Gravity train

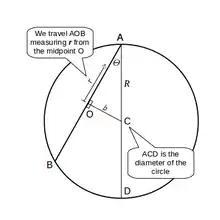
Path of gravity train

For the more general case of the straight line path between any two points on the surface of a sphere we calculate the acceleration of the body as it moves frictionlessly along its straight path.